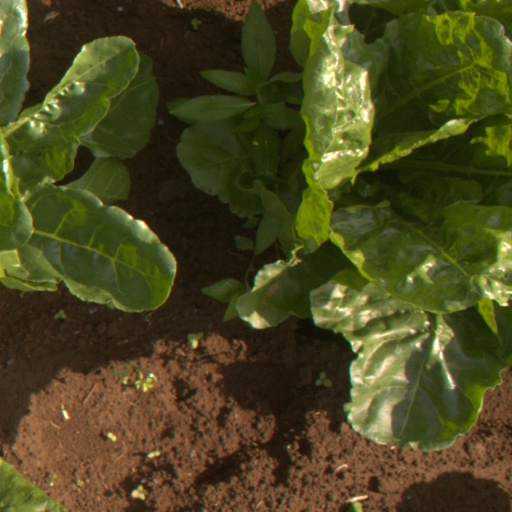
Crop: sugar beet